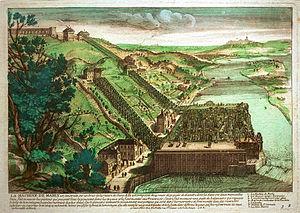
La machine de Marly à Bougival est un gigantesque dispositif de pompage des eaux de la Seine destiné à l’alimentation hydraulique des jardins du château de Marly et du parc de Versailles. Construite entre 1681 et 1682, sous le règne de Louis XIV par le maître charpentier et mécanicien liégeois Rennequin Sualem, d'après le projet d’Arnold de Ville, elle s'inspirait des machines d'exhaure des mines de Liège et du Harz, ce qui en faisait l'une des machines les plus complexes de son temps. Elle fonctionna 133 ans, mais ne parvint jamais longtemps à fournir le débit attendu, et fut remplacée, en 1817, par plusieurs pompes successives plus performantes, jusqu'à des électro-pompes en 1968.